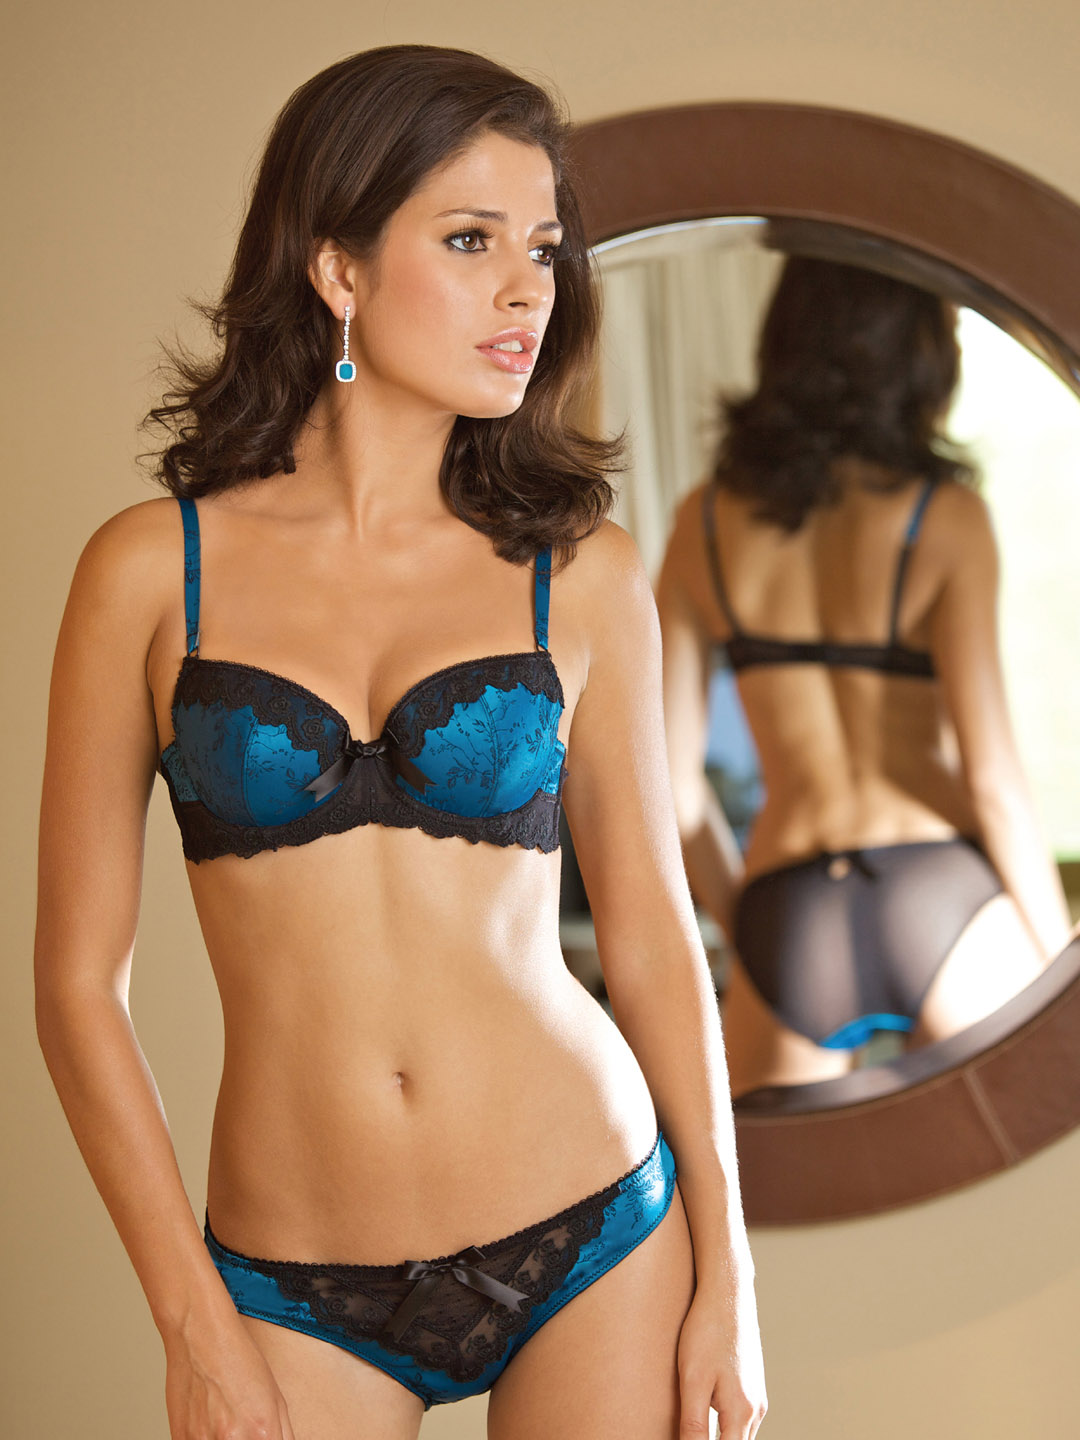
Bwitch Blue & Black Flair Bra
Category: Apparel / Innerwear / Bra
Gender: Women
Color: Blue
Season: Winter 2015
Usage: Casual